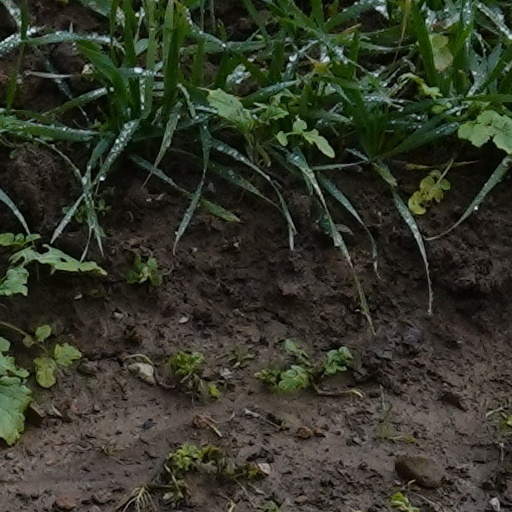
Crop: wheat